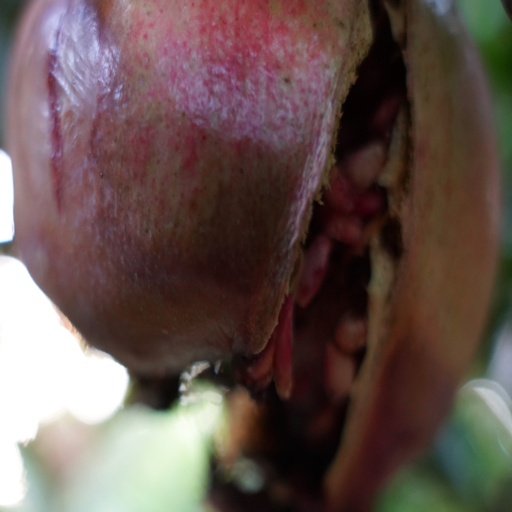
Label: Ectomyelois ceratoniae